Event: Nepal Earthquake
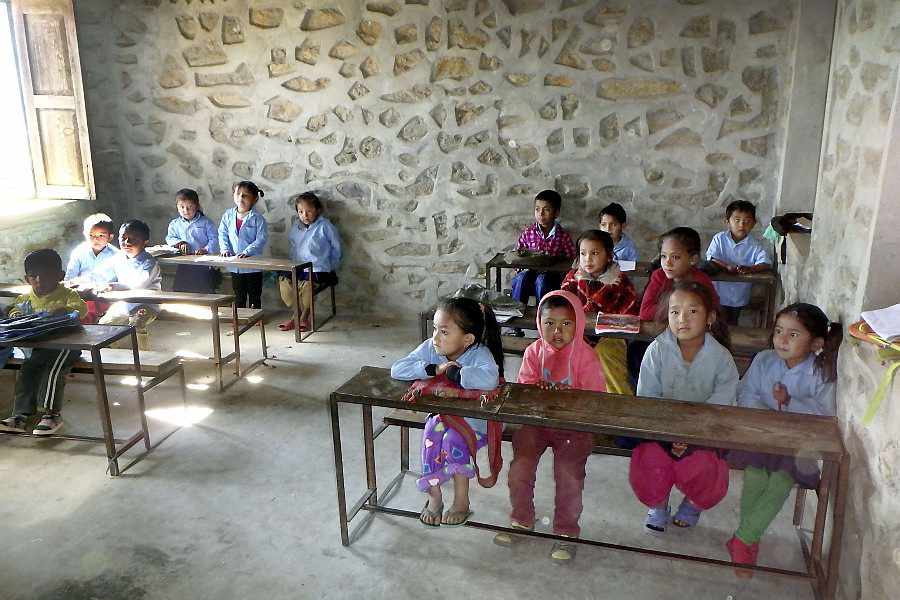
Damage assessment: no_damage